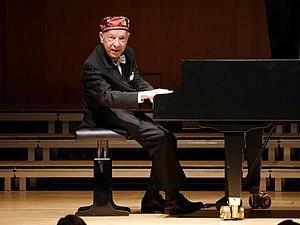
Paul Badura-Skoda est un pianiste autrichien.
La Fantaisie en fa mineur, D. 940, opus posthume 103, est une œuvre pour piano à quatre mains composée par Franz Schubert en 1828, soit l'année même de sa mort. Elle est la seule œuvre qu'il ait explicitement dédiée à la jeune comtesse Caroline Esterházy, une de ses élèves qu'il aimait profondément et sans espoir, ainsi qu'en attestent des témoignages d'époque.